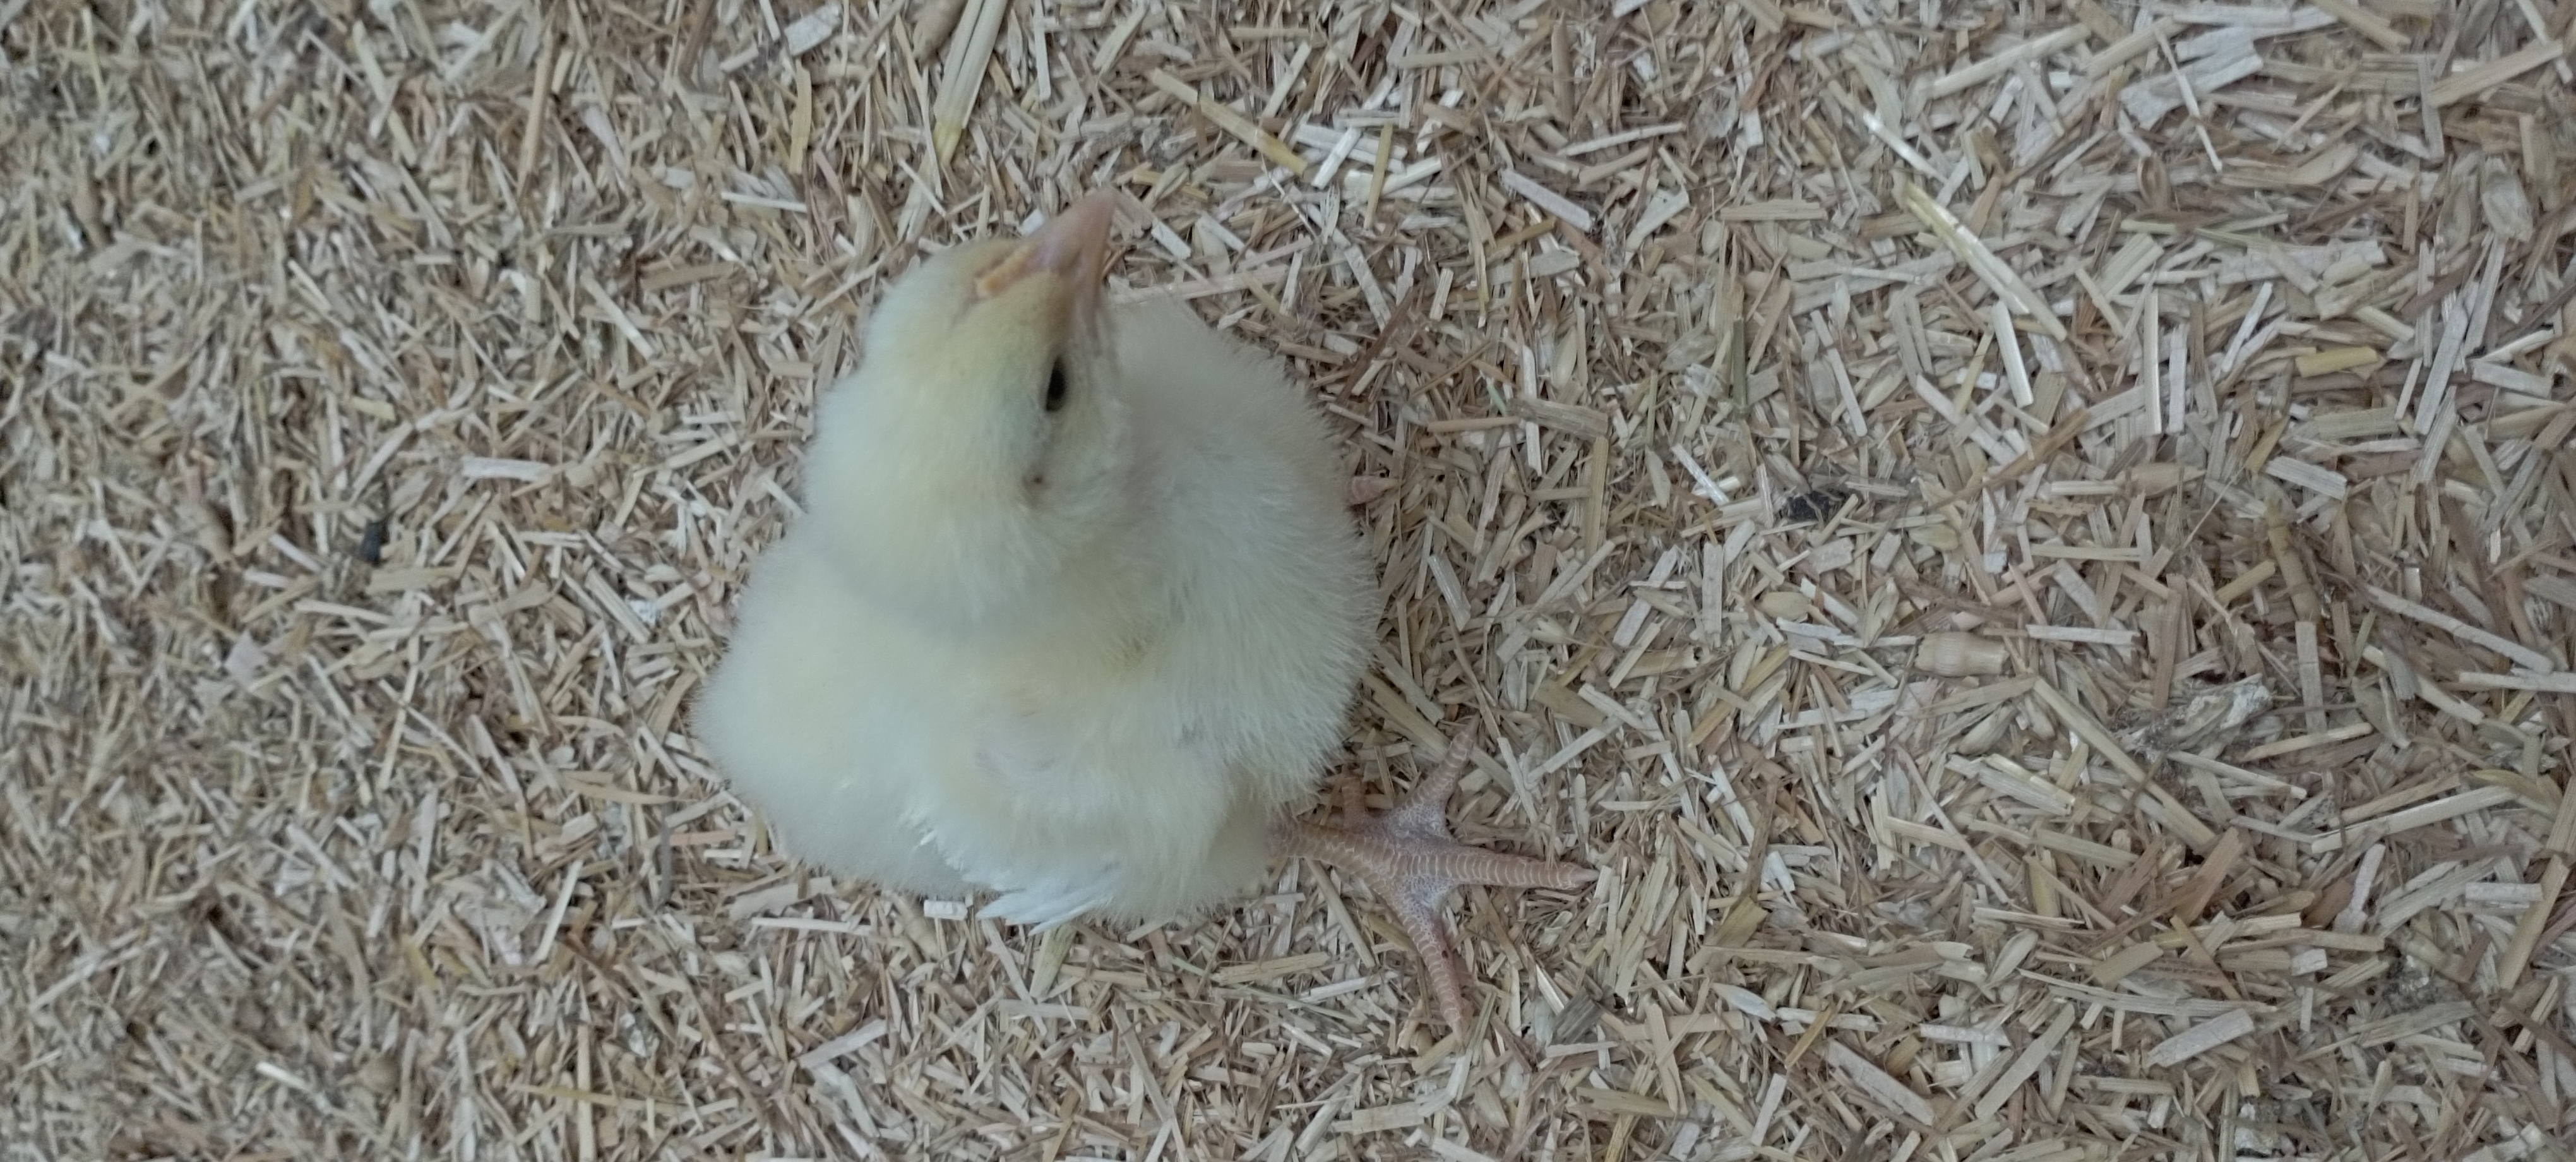
Weight: 179 g